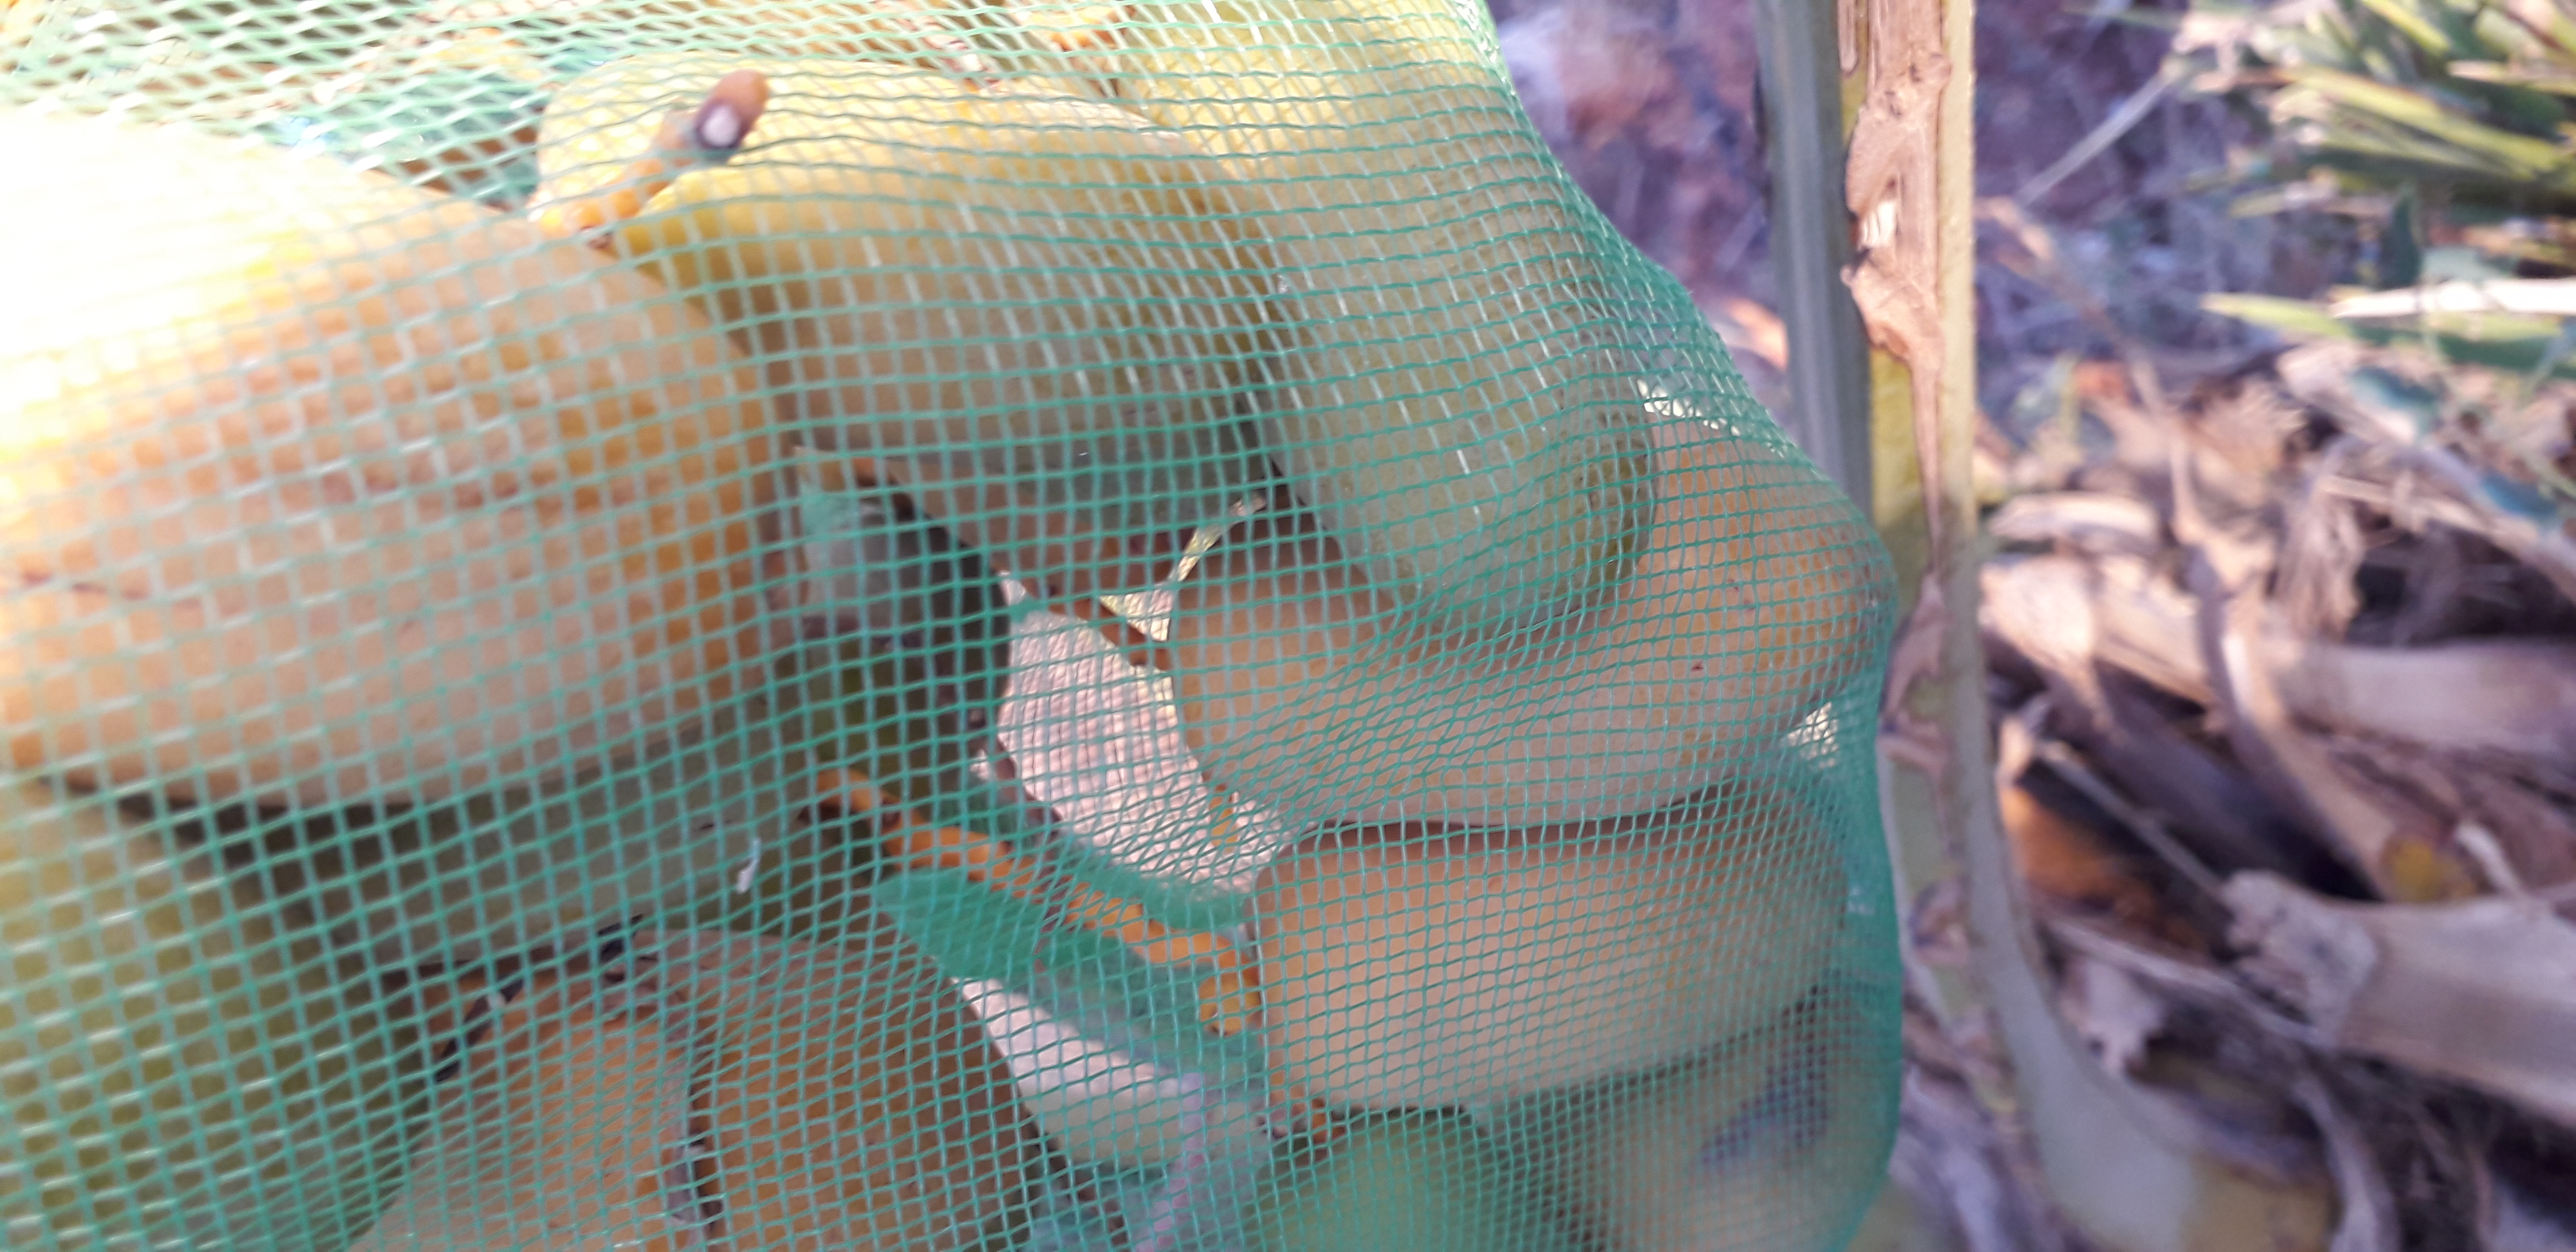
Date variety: Boumajhoul